Mike Galsworthy

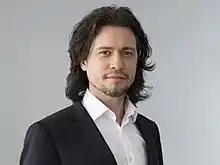

Mike Galsworthy (born 1976) is the co-founder of "Scientists for EU" and "Healthier IN the EU" and a media commentator about the effects of Brexit on the scientific community in the United Kingdom, and is Chair of the European Movement UK. He is currently a visiting researcher at the London School of Hygiene and Tropical Medicine (LSHTM) and was previously Senior Research Associate in the Department of Applied Health Research, University College London (UCL).